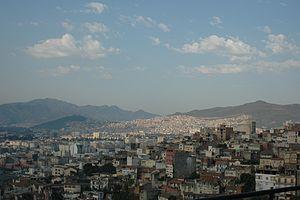
Vue depuis la casbah de Béjaïa, en Algérie.